Ganja, Azerbaijan

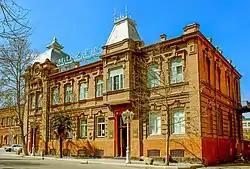
Ganja History Ethnography Museum

The urban landscape of Ganja is shaped by many communities. Religious diversity has however greatly decreased over the last decades, with the emigration of most Armenians, Slavs, Jews and Germans. The religion with the largest community of followers by far is Islam. The majority of the Muslims are Shia Muslims, and the Republic of Azerbaijan has the second-highest Shia population percentage in the world after Iran. The city's notable mosques include Shah Abbas Mosque, the Imamzadeh Complex incorporating the Goy Imam Mosque, Shahsevenler Mosque, Qirikhli Mosque and Qazakhlar Mosque.